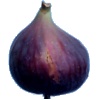
Label: Fig 1